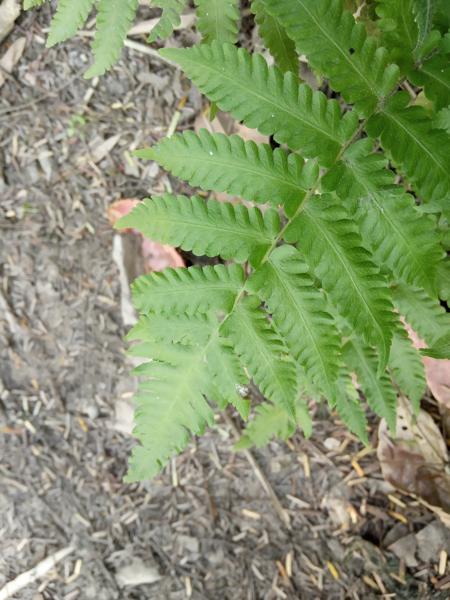
Weed species: Pteris vittata